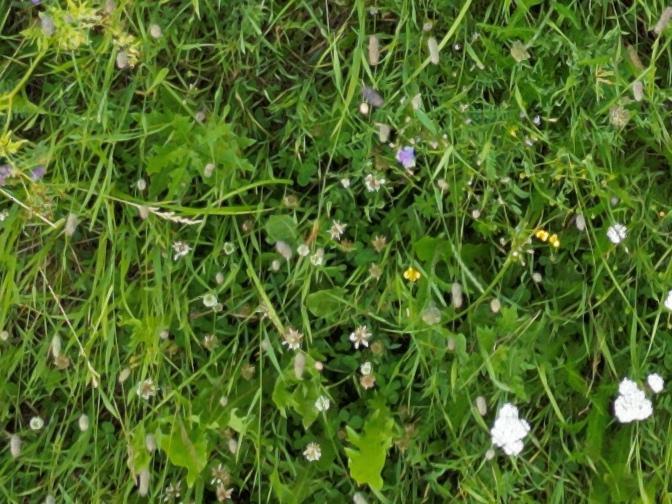
Flowers visible: yarrow flowers